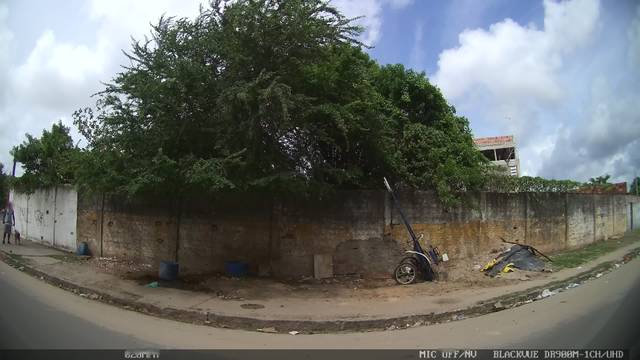
Region: Brazil
Coordinates: -8.046, -34.918